John E. McLaughlin

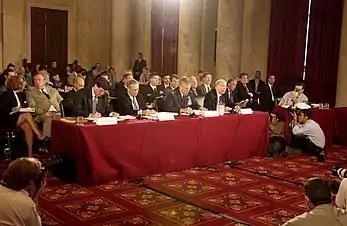
McLaughlin during his tenure as Acting Director of Central Intelligence during a testimony at Senate Armed Services Committee with Secretary of Defense Donald H. Rumsfeld, Chairman of the Joint Chiefs of Staff General Richard B. Myers, and Undersecretary of Defense for Intelligence Stephen A. Cambone on August 17, 2004.

McLaughlin was born in McKeesport, Pennsylvania. In 1964, McLaughlin received a bachelor of arts degree from Wittenberg University in Springfield, Ohio. He was a member of the Beta Iota chapter of Delta Sigma Phi. He completed graduate work in comparative politics at the University of Pennsylvania. In 1966 he earned a master of arts degree in international relations from the Paul H. Nitze School of Advanced International Studies (SAIS) of the Johns Hopkins University. After graduating from SAIS, he served as a U.S. Army officer from 1966 to 1969, completing a tour in Vietnam from 1968 to 1969. In 2001, he returned to Wittenberg to speak at the commencement ceremony.